Tordesillas

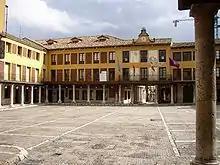
Plaza Mayor with colonnades.

The Plaza Mayor is the historic and attractive central community space framed by the 17th century colonnade and porticos creating the arcade that encircles it.